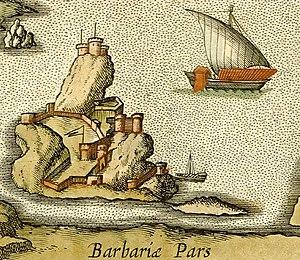
La prise du Peñon d'Alger est la bataille par laquelle la régence d'Alger, dirigée par Khayr ad-Din Barberousse, a fait tomber la forteresse espagnole du Peñon qui, implantée sur un îlot, faisait face à la ville d'Alger.
La régence d'Alger est un ancien État d'Afrique du Nord, intégré à l'Empire ottoman tout en étant autonome, dont l'existence, de 1516 à 1830, a précédé la colonisation de l'Algérie par la France. Située entre la régence de Tunis, à partir de 1574, à l'Est et l'Empire chérifien, à partir de 1553, à l'ouest, la Régence s'étendait à l'origine dans des limites allant de La Calle à l'Est aux Trara à l'ouest et d'Alger à Biskra, et s'est ensuite déployée jusqu'aux actuelles frontières orientale et occidentale de l'Algérie.